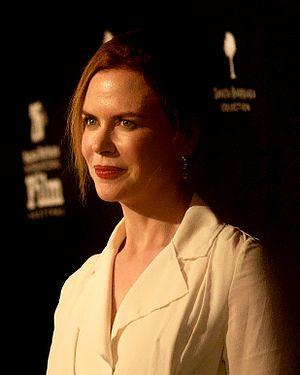
Cet article traite des récompenses et nominations reçues par l'actrice australo-américaine Nicole Kidman.